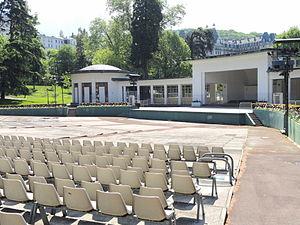
Aix-les-Bains, nommée localement Aix, est une commune, station balnéaire et thermale française, située dans le département de la Savoie en région Auvergne-Rhône-Alpes.